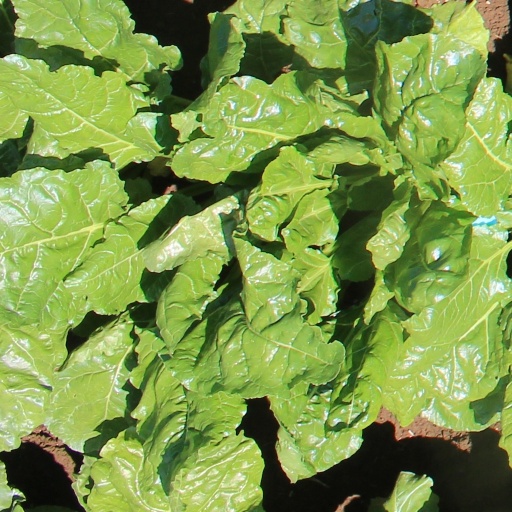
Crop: sugar beet